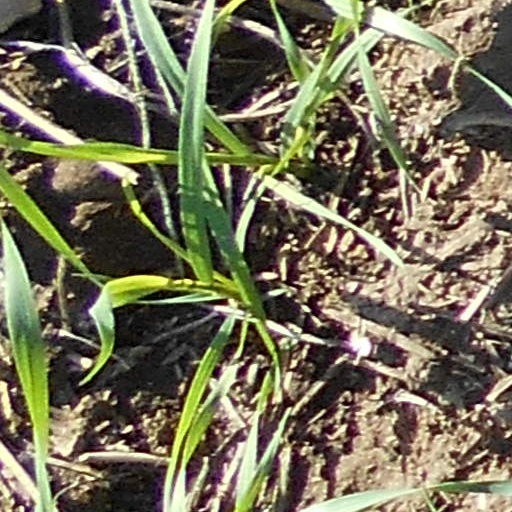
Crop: wheat